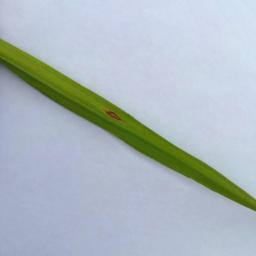
Label: Rice___Leaf_Blast